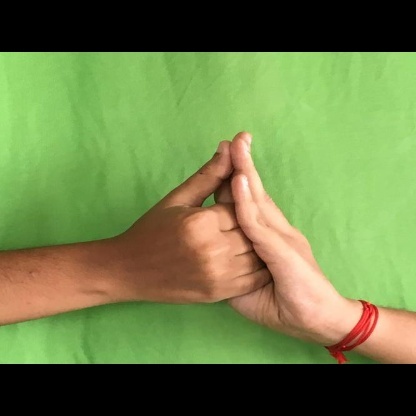
Mudra: Shanka